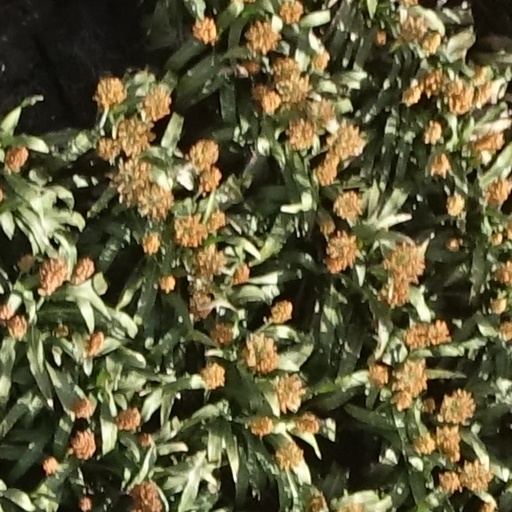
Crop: sorghum